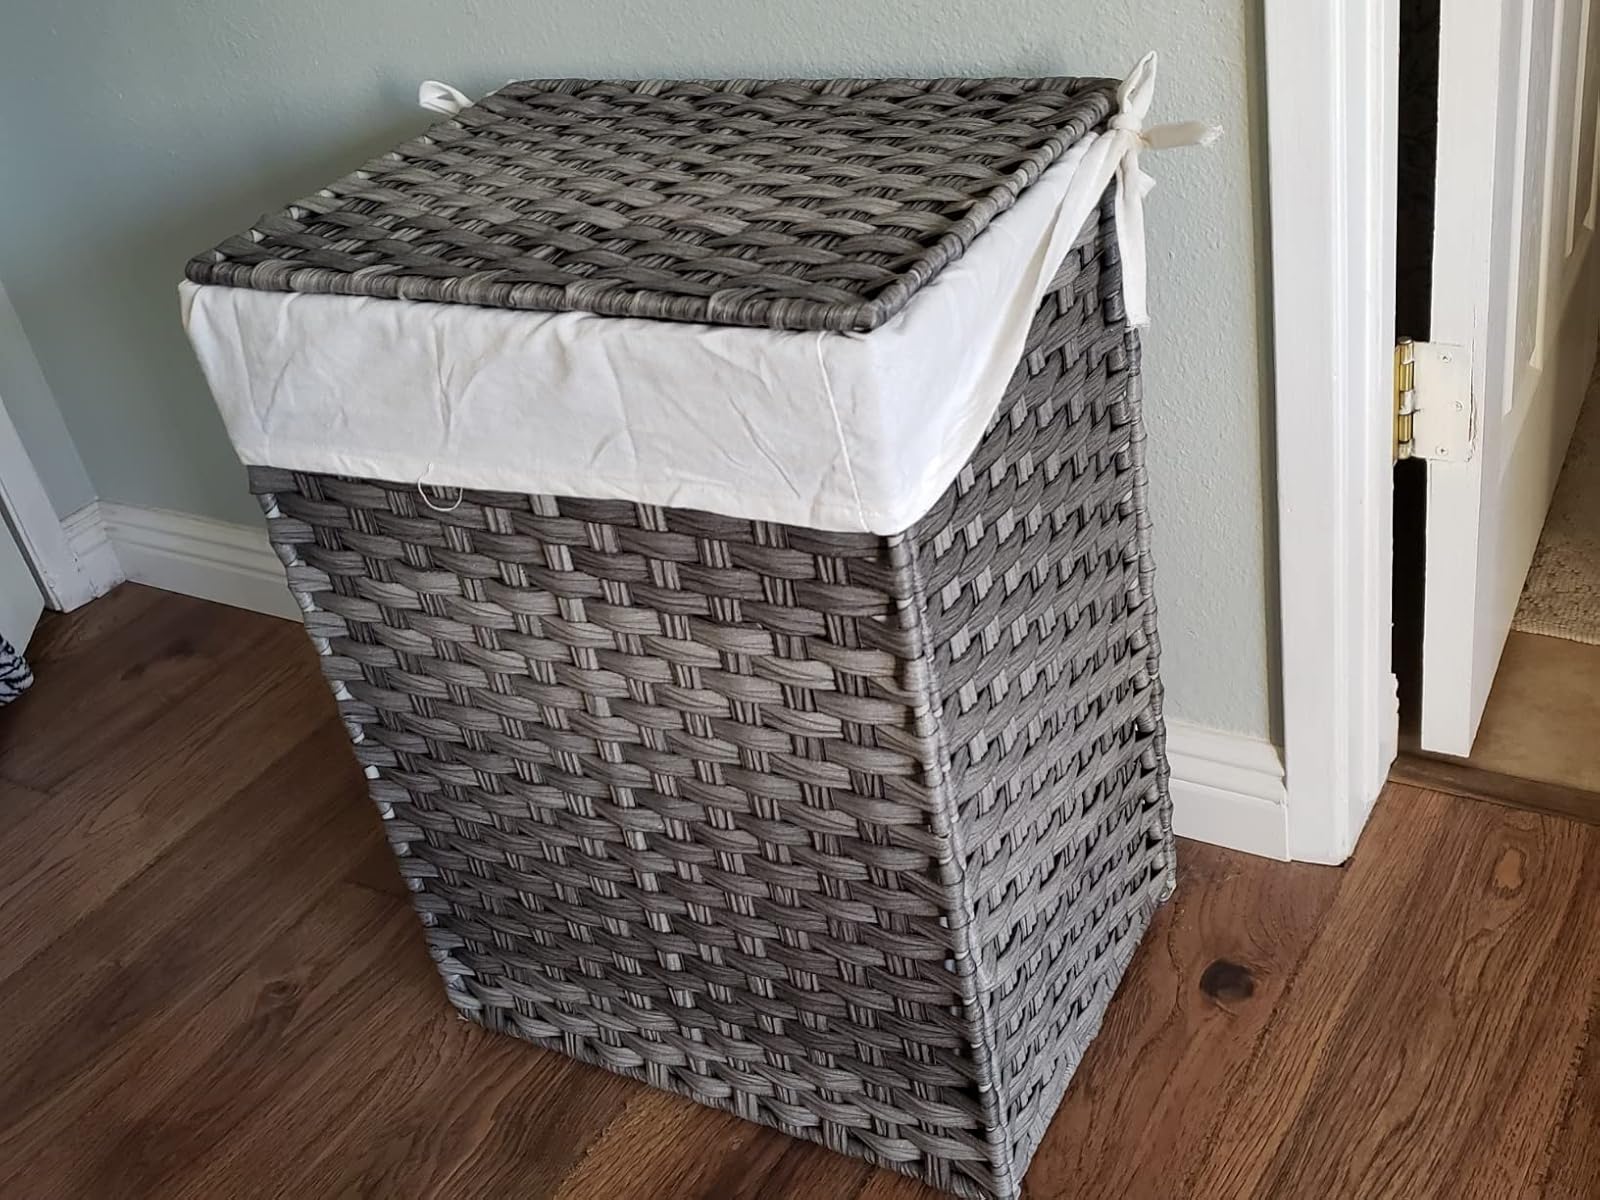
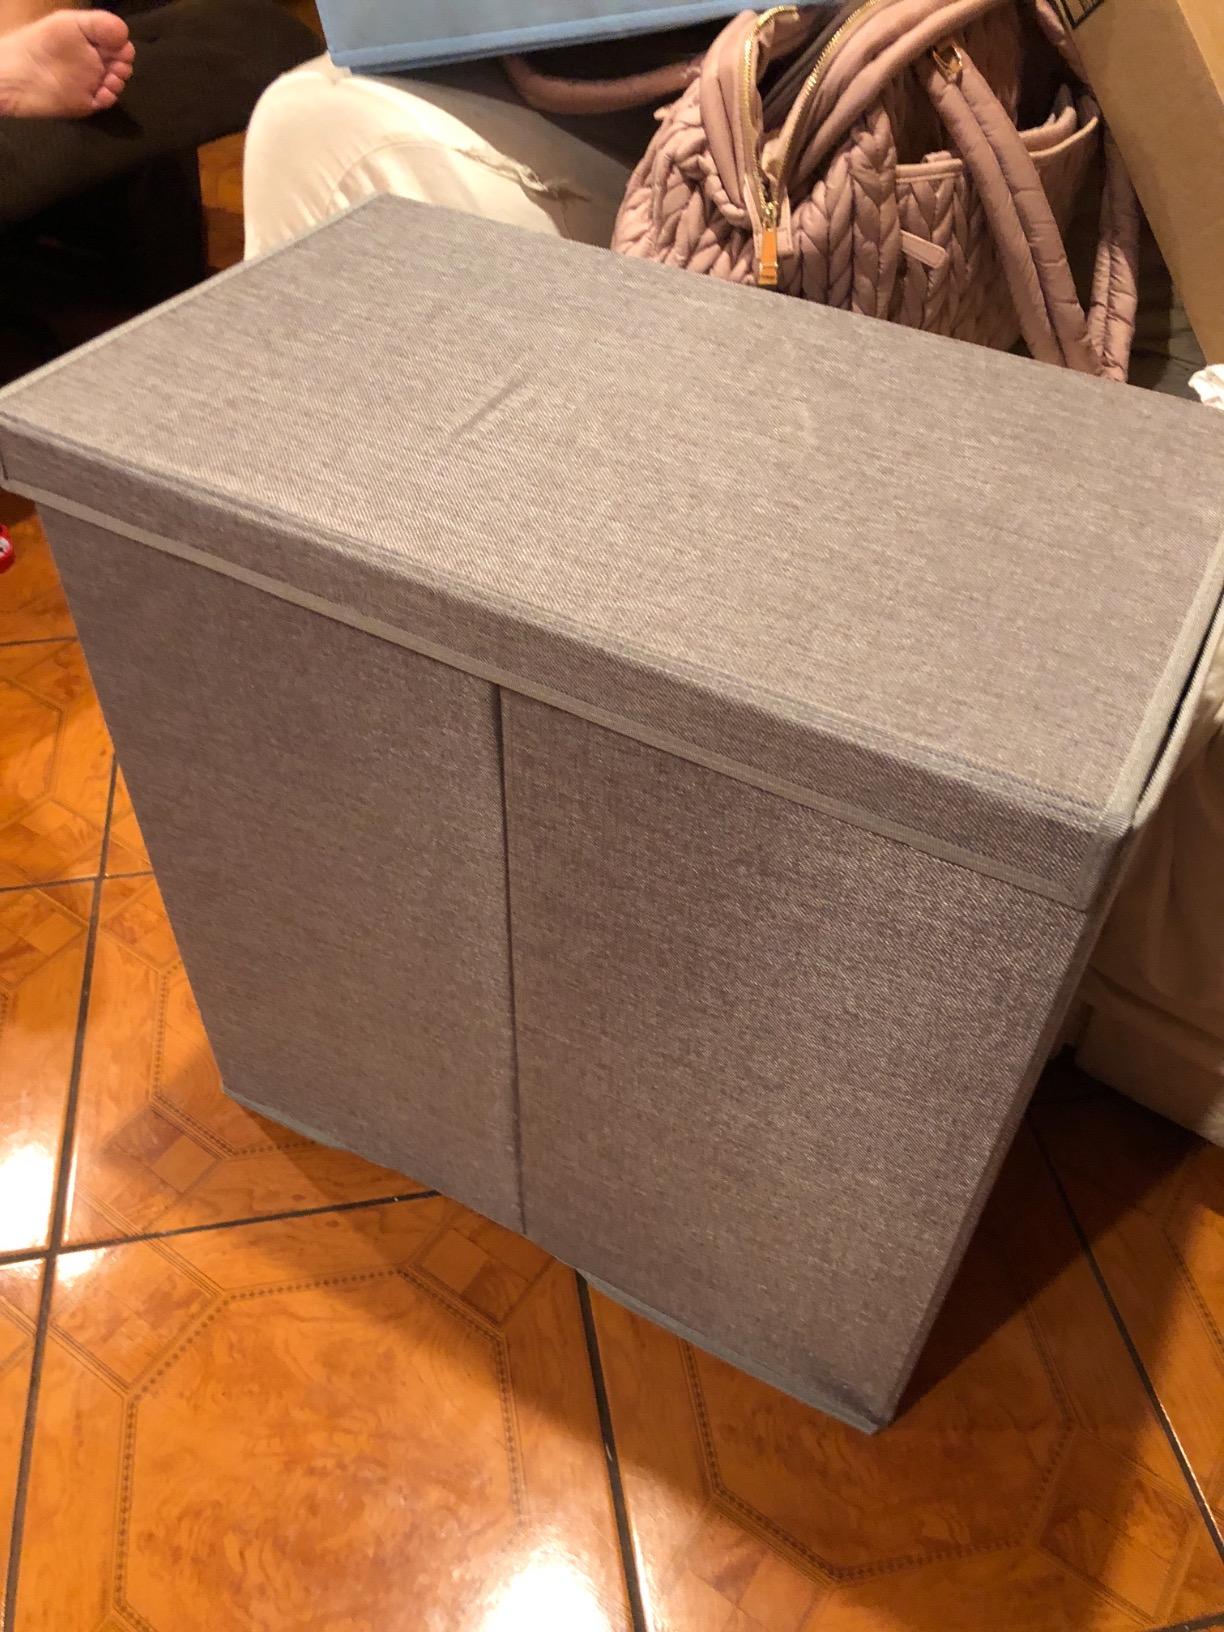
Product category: items_hamper
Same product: no